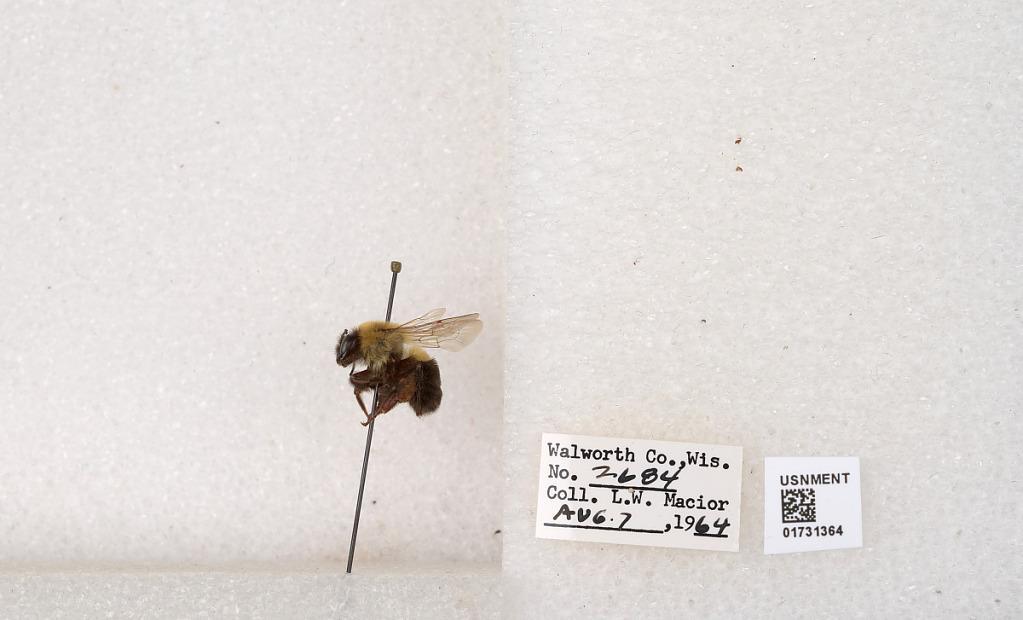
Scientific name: Bombus impatiens Cresson
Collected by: L. Macior
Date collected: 1964-8-7
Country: United States
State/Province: Wisconsin
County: Walworth
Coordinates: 42.6685, -88.5419